Jack Brodrick

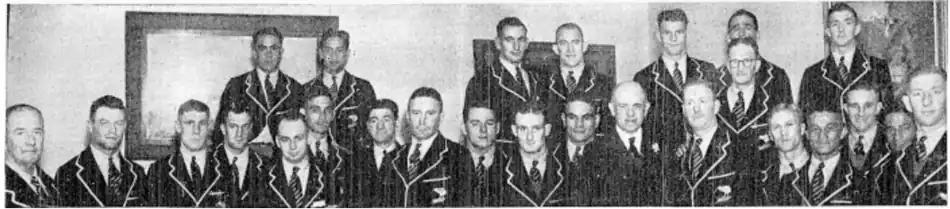
Brodrick 7th from the left, below Jack Hemi

A photograph of him playing tennis at Milton with teammates appeared in The Telegraph (Brisbane) days later on 16 July.